Galați County

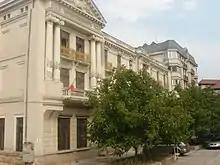
The house that belonged to the Cuza family and where Alexandru Ioan Cuza lived during the period when he was a judge and "pârcălab" (burgrave) of the Covurlui County, currently the seat of the History Museum "Paul Păltănea" in Galați

In the first half of the 19th century, social-political turmoil and numerous conflicts took place. They contributed to the acceleration of the process of disintegration of feudal relations and the emergence and emphasis of capitalist production relations. The popular masses of the county acted in the anti-Ottoman movement from 1821 and in the revolutionary ones from 1848. The active participation of the population of the former counties Covurlui and Tecuci in the political fight for the unification of the Romanian Principalities was determined, in large part, by the fact that two of the most important militants for unification lived and worked here: Alexandru Ioan Cuza, former "pârcălab" (burgrave) of Covurlui County, and Costache Negri (born in the village of Mînjina). At Mînjina, prominent personalities of the Romanian nation, such as Nicolae Bălcescu, Ion Ghica, Mihail Kogălniceanu, Vasile Alecsandri, Alecu Russo, and Grigore Alexandrescu participated in the development of unionist ideas.